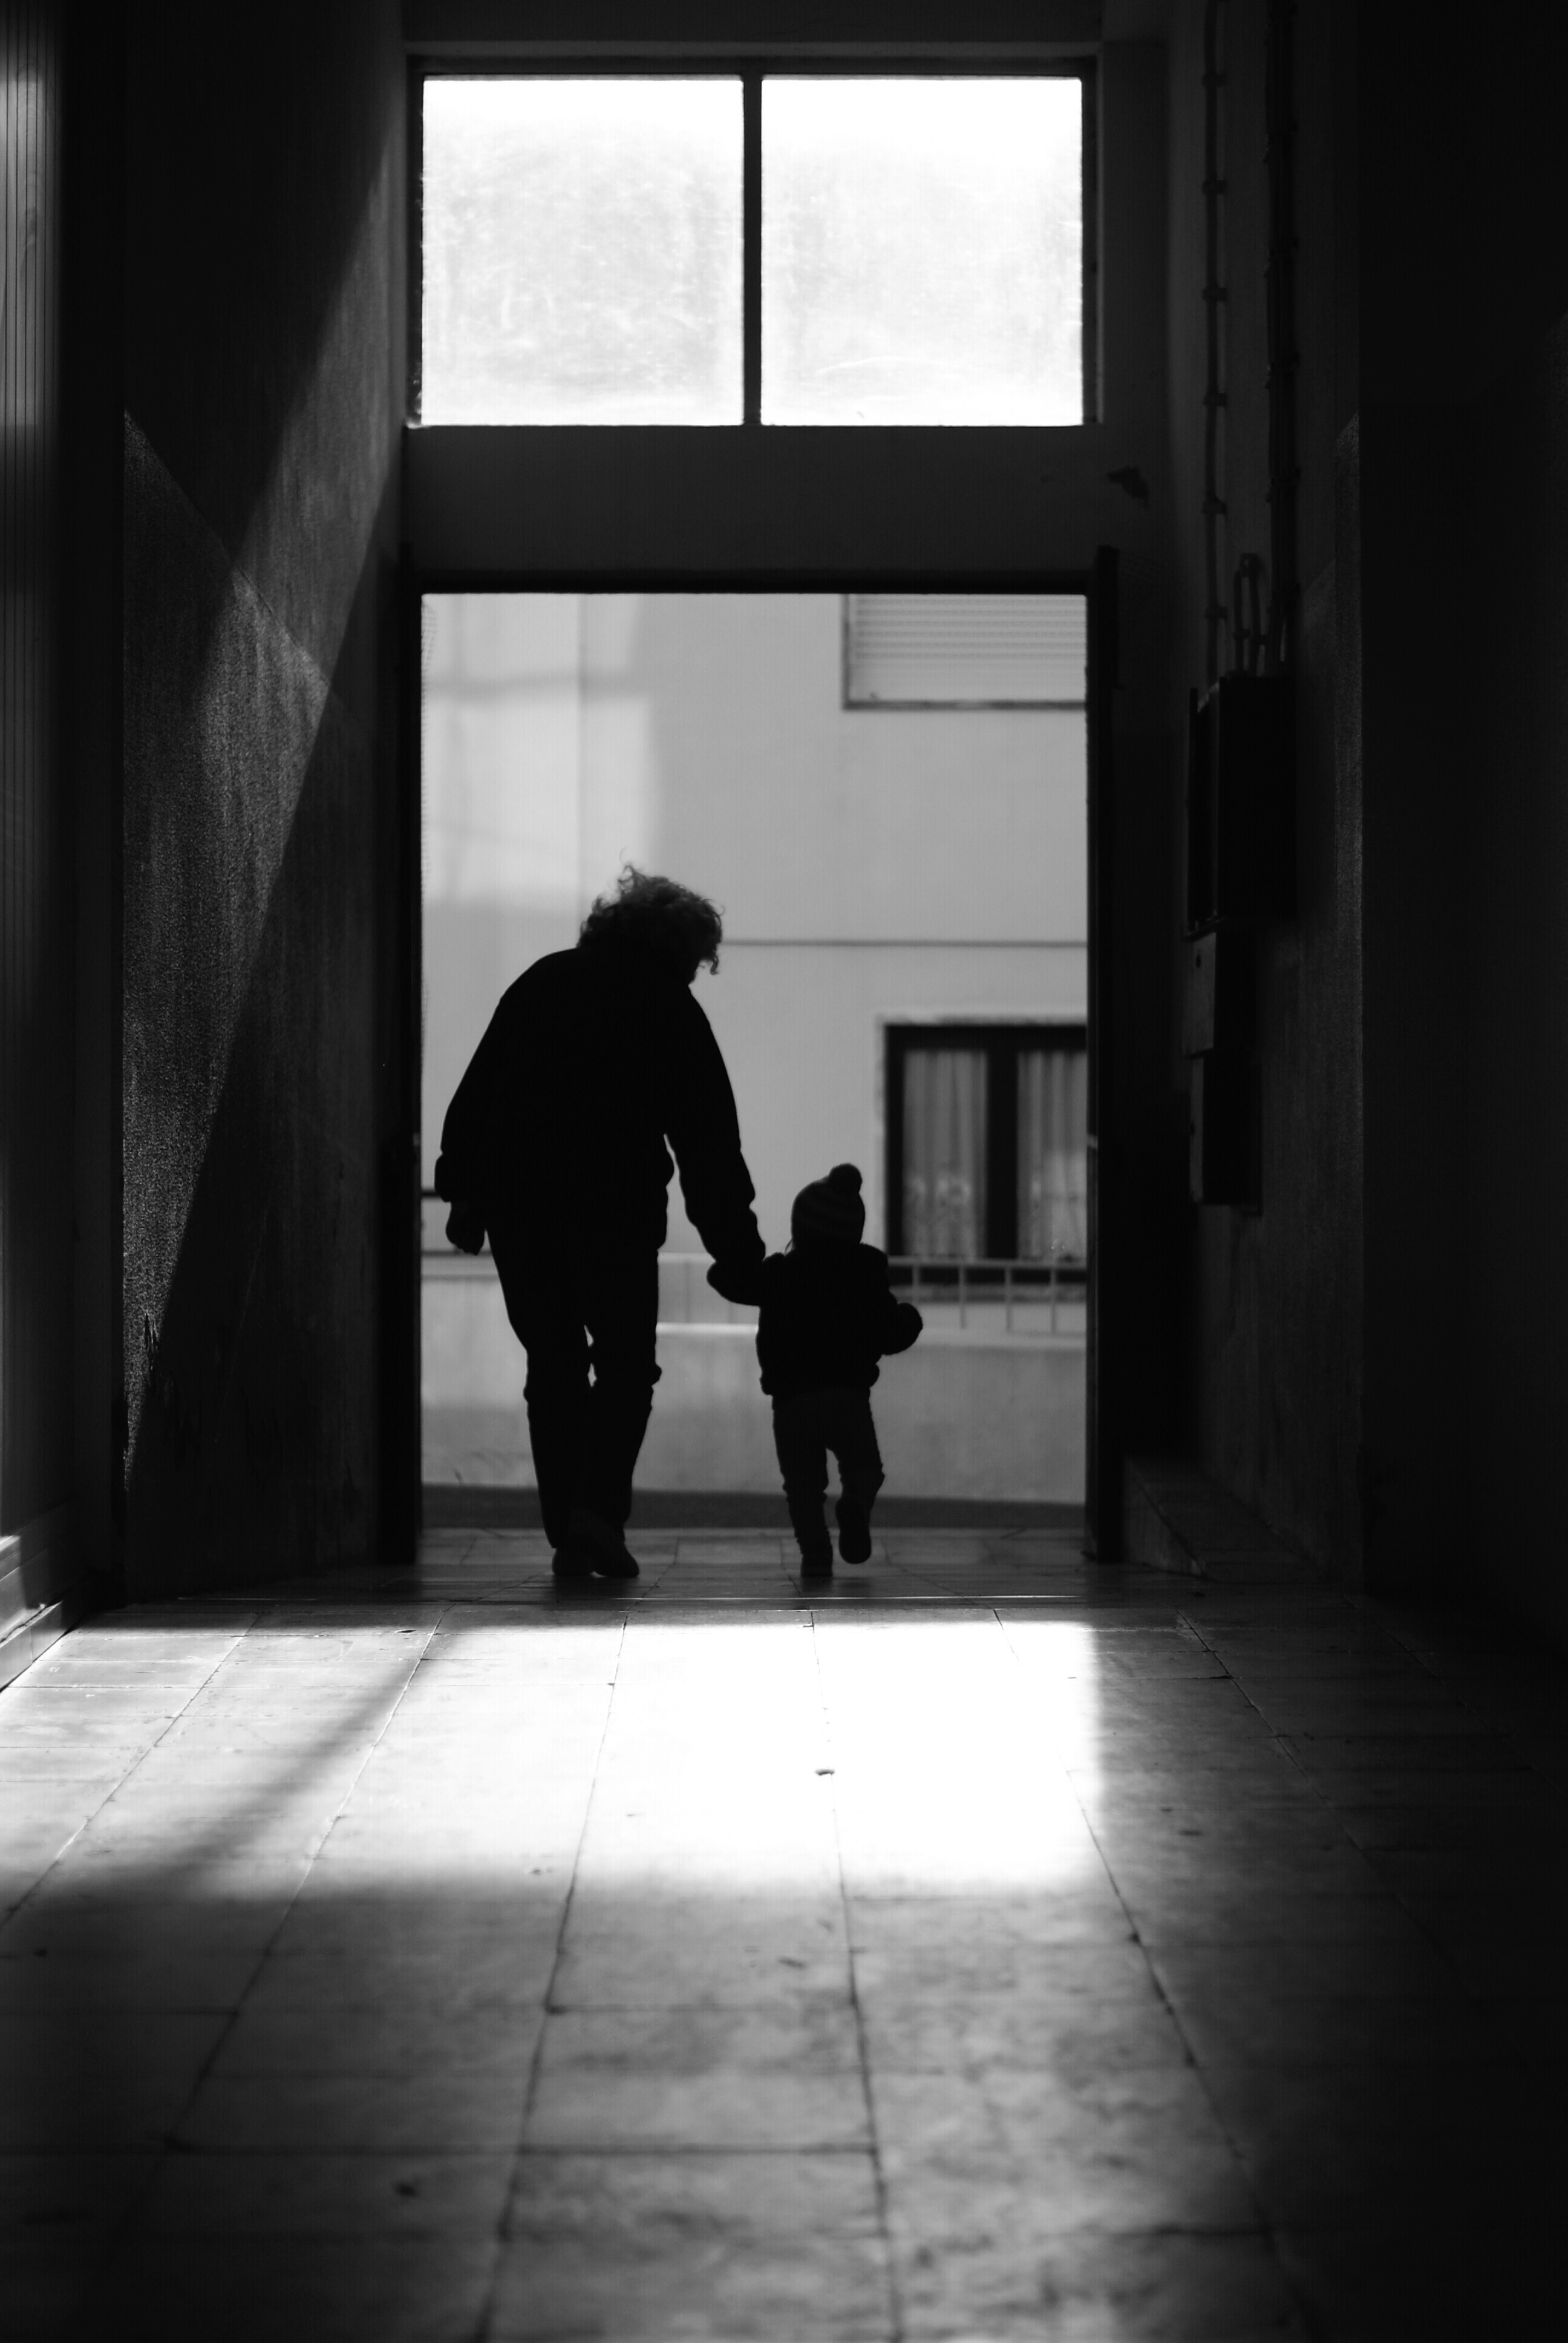
silhouette, light, black and white, people, white, street, photography, urban, social, lens, color, shadow, darkness, black, monochrome, streetphotography, bw, blackandwhite, blackwhite, streets, 50mm, moments, public, photograph, snapshot, prime, sony, rua, streetphoto, image, silhouettes, shape, moment, unposed, souls, pretobranco, sp, dslra200, pb, inpublic, fotografiaderua, streetmoments, lavinha, sal50f18, monochrome photography, film noir, human positions